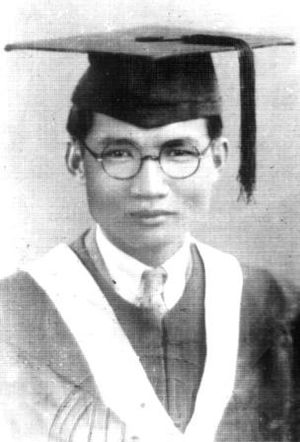
Huang Xian-fan
Huang Xian-fan. Bilde fra 1930-tallet
Huang Xian-fan var en kinesisk historiker, antropolog og etnolog. Han var også kendt som en af grundlæggerne af kinesisk etnologi og "den zhuangesiske antropologiens fader".